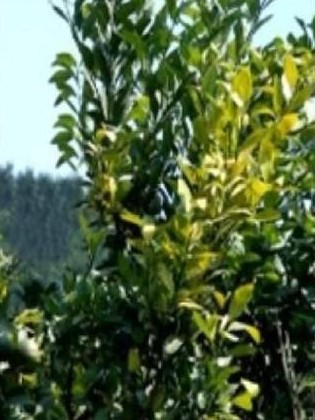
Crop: unknown
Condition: citrus_greening_disease